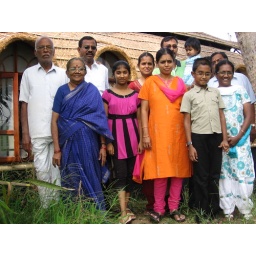
Family photo during the lunch break in house boat